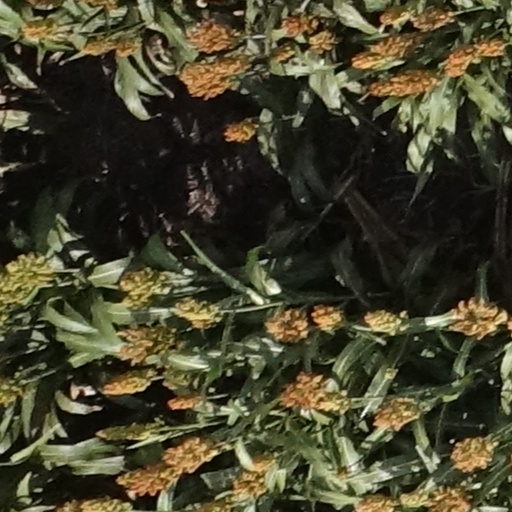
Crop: sorghum